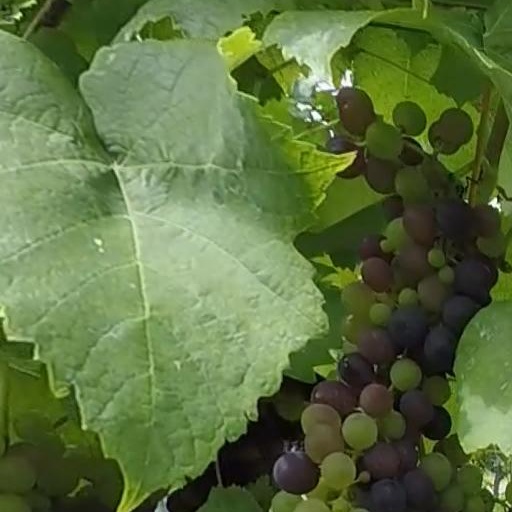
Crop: grape